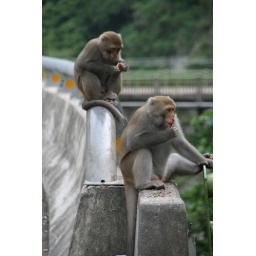
monkeys at the side of a mountain freeway near Taitung, Taiwan